Nuclear power in the United States

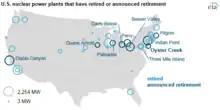
Nuclear Power plants that have been decommissioned or have announced plans to decommission; the size of the circles indicates the amount of electricity generated.

Recently, as plants continue to age, many on-site spent fuel pools have come near capacity, prompting creation of dry cask storage facilities as well. Several lawsuits between utilities and the government have transpired over the cost of these facilities, because by law the government is required to foot the bill for actions that go beyond the spent fuel pool.